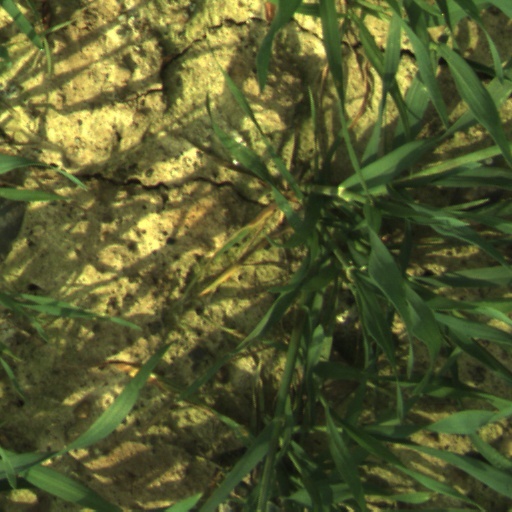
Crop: wheat